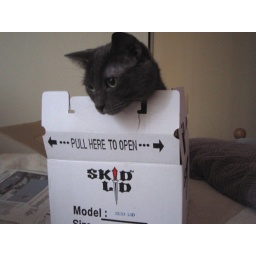
cat in a box